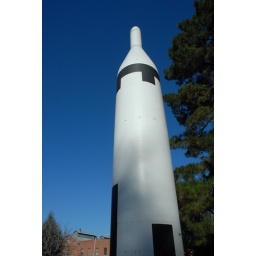
White missile against the blue sky